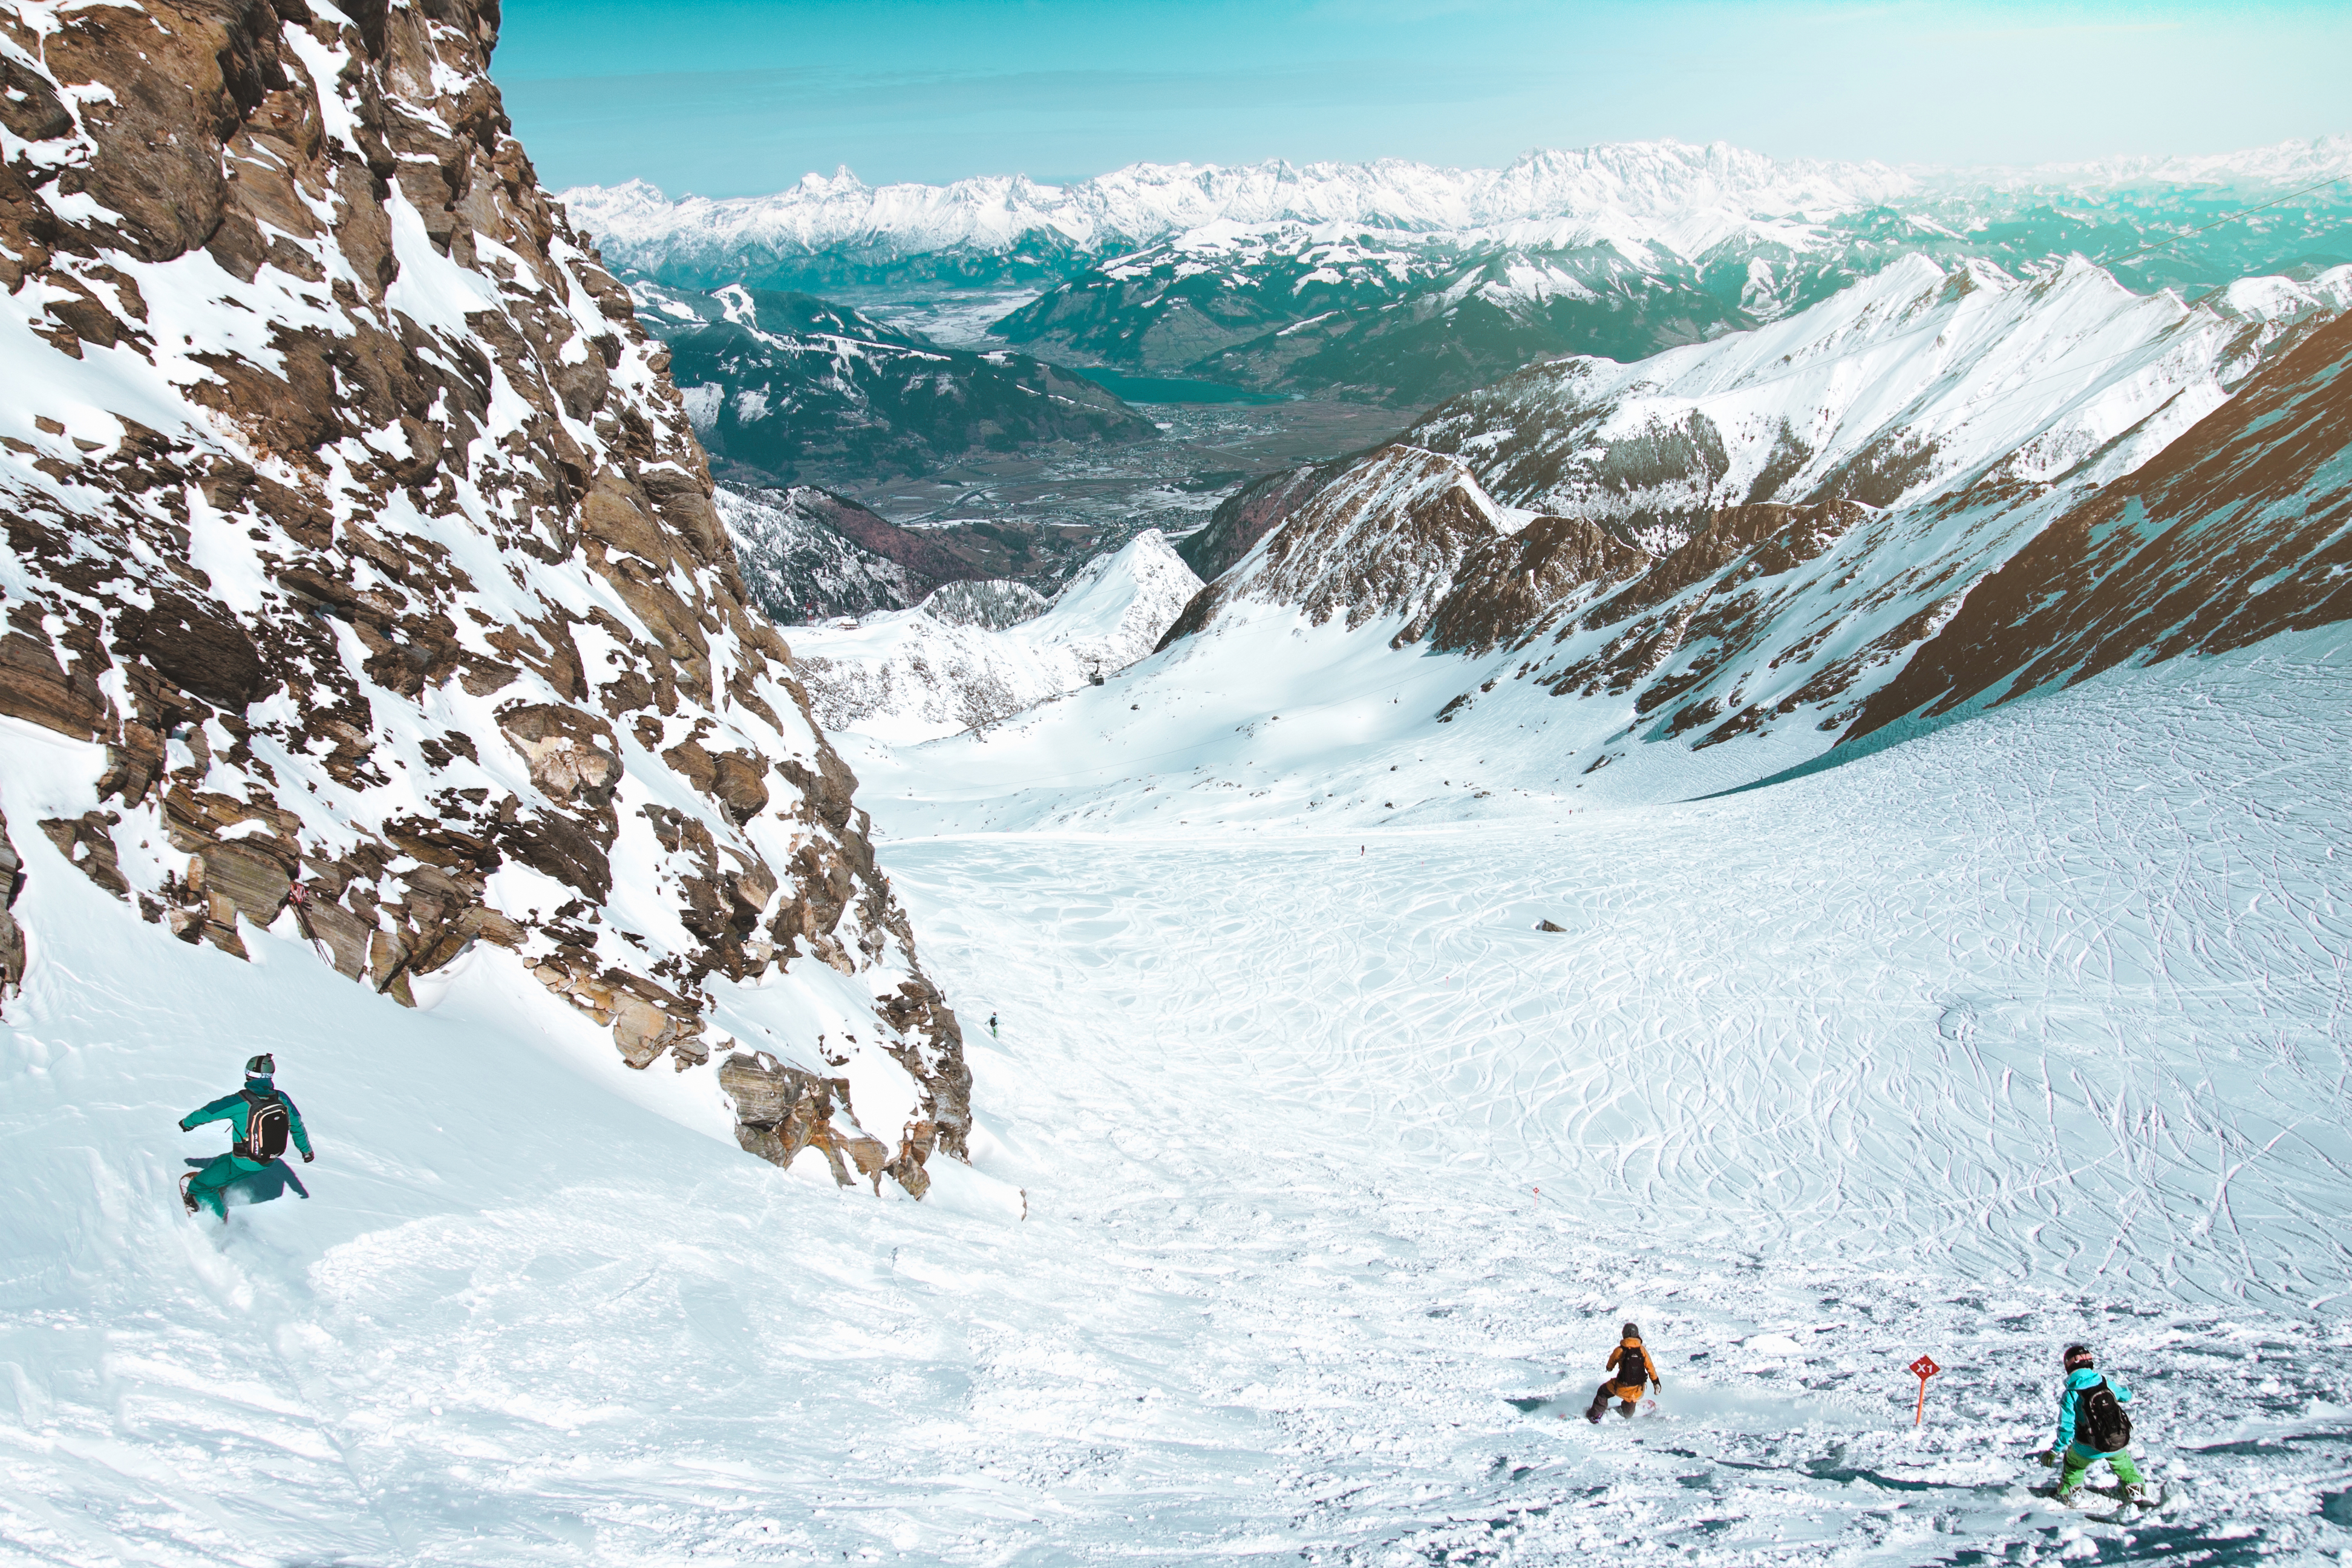
mountain, snow, cold, mountain range, vehicle, glacier, snowboard, extreme sport, winter sport, sports, alps, ski, piste, ski touring, ski mountaineering, ski equipment, glacial landform, geological phenomenon